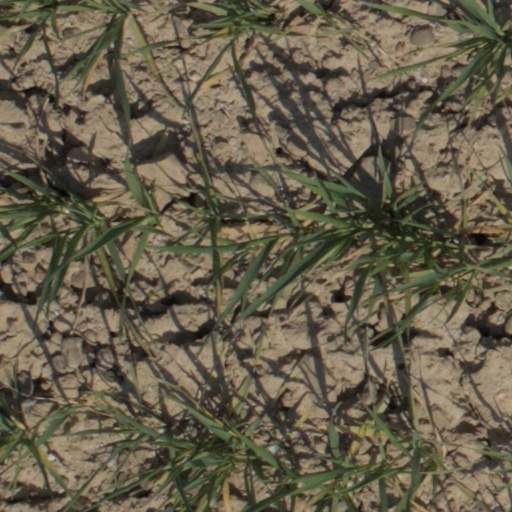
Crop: wheat